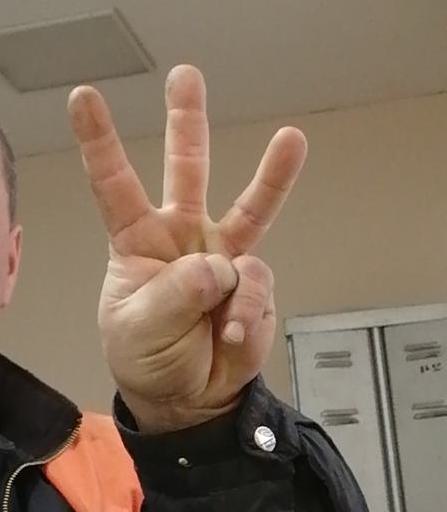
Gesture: three